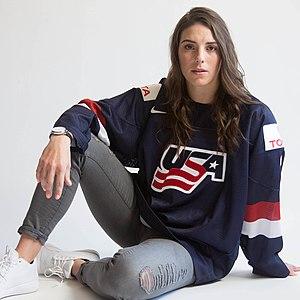
Hilary Knight est une joueuse de hockey sur glace américaine évoluant dans la ligue élite féminine en tant qu'attaquante. Elle a remporté trois titres olympiques, deux médailles d'argent aux Jeux olympiques de Vancouver en 2010 et aux Jeux olympiques de Sotchi en 2014, et une médaille d'or aux Jeux olympiques de Pyeongchang en 2018. Elle a également représenté les États-Unis dans 10 championnats du monde, remportant 8 médailles d'or et 2 médailles d'argent.